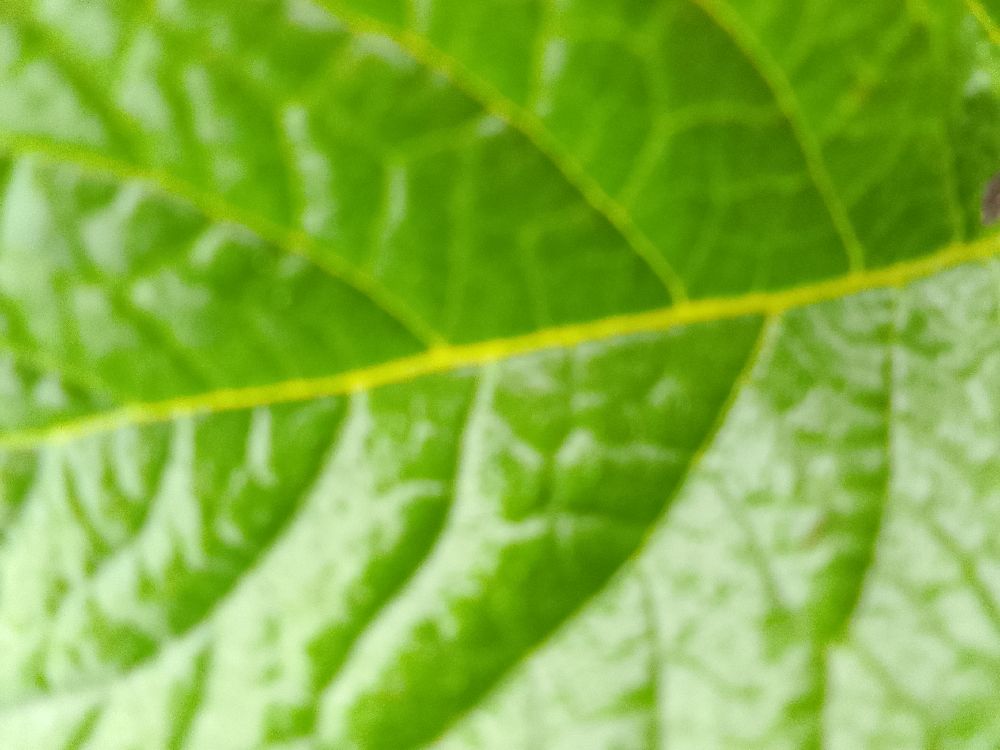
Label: Healthy